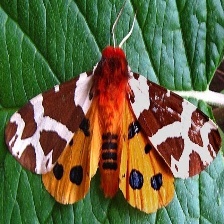
Species: GARDEN TIGER MOTH